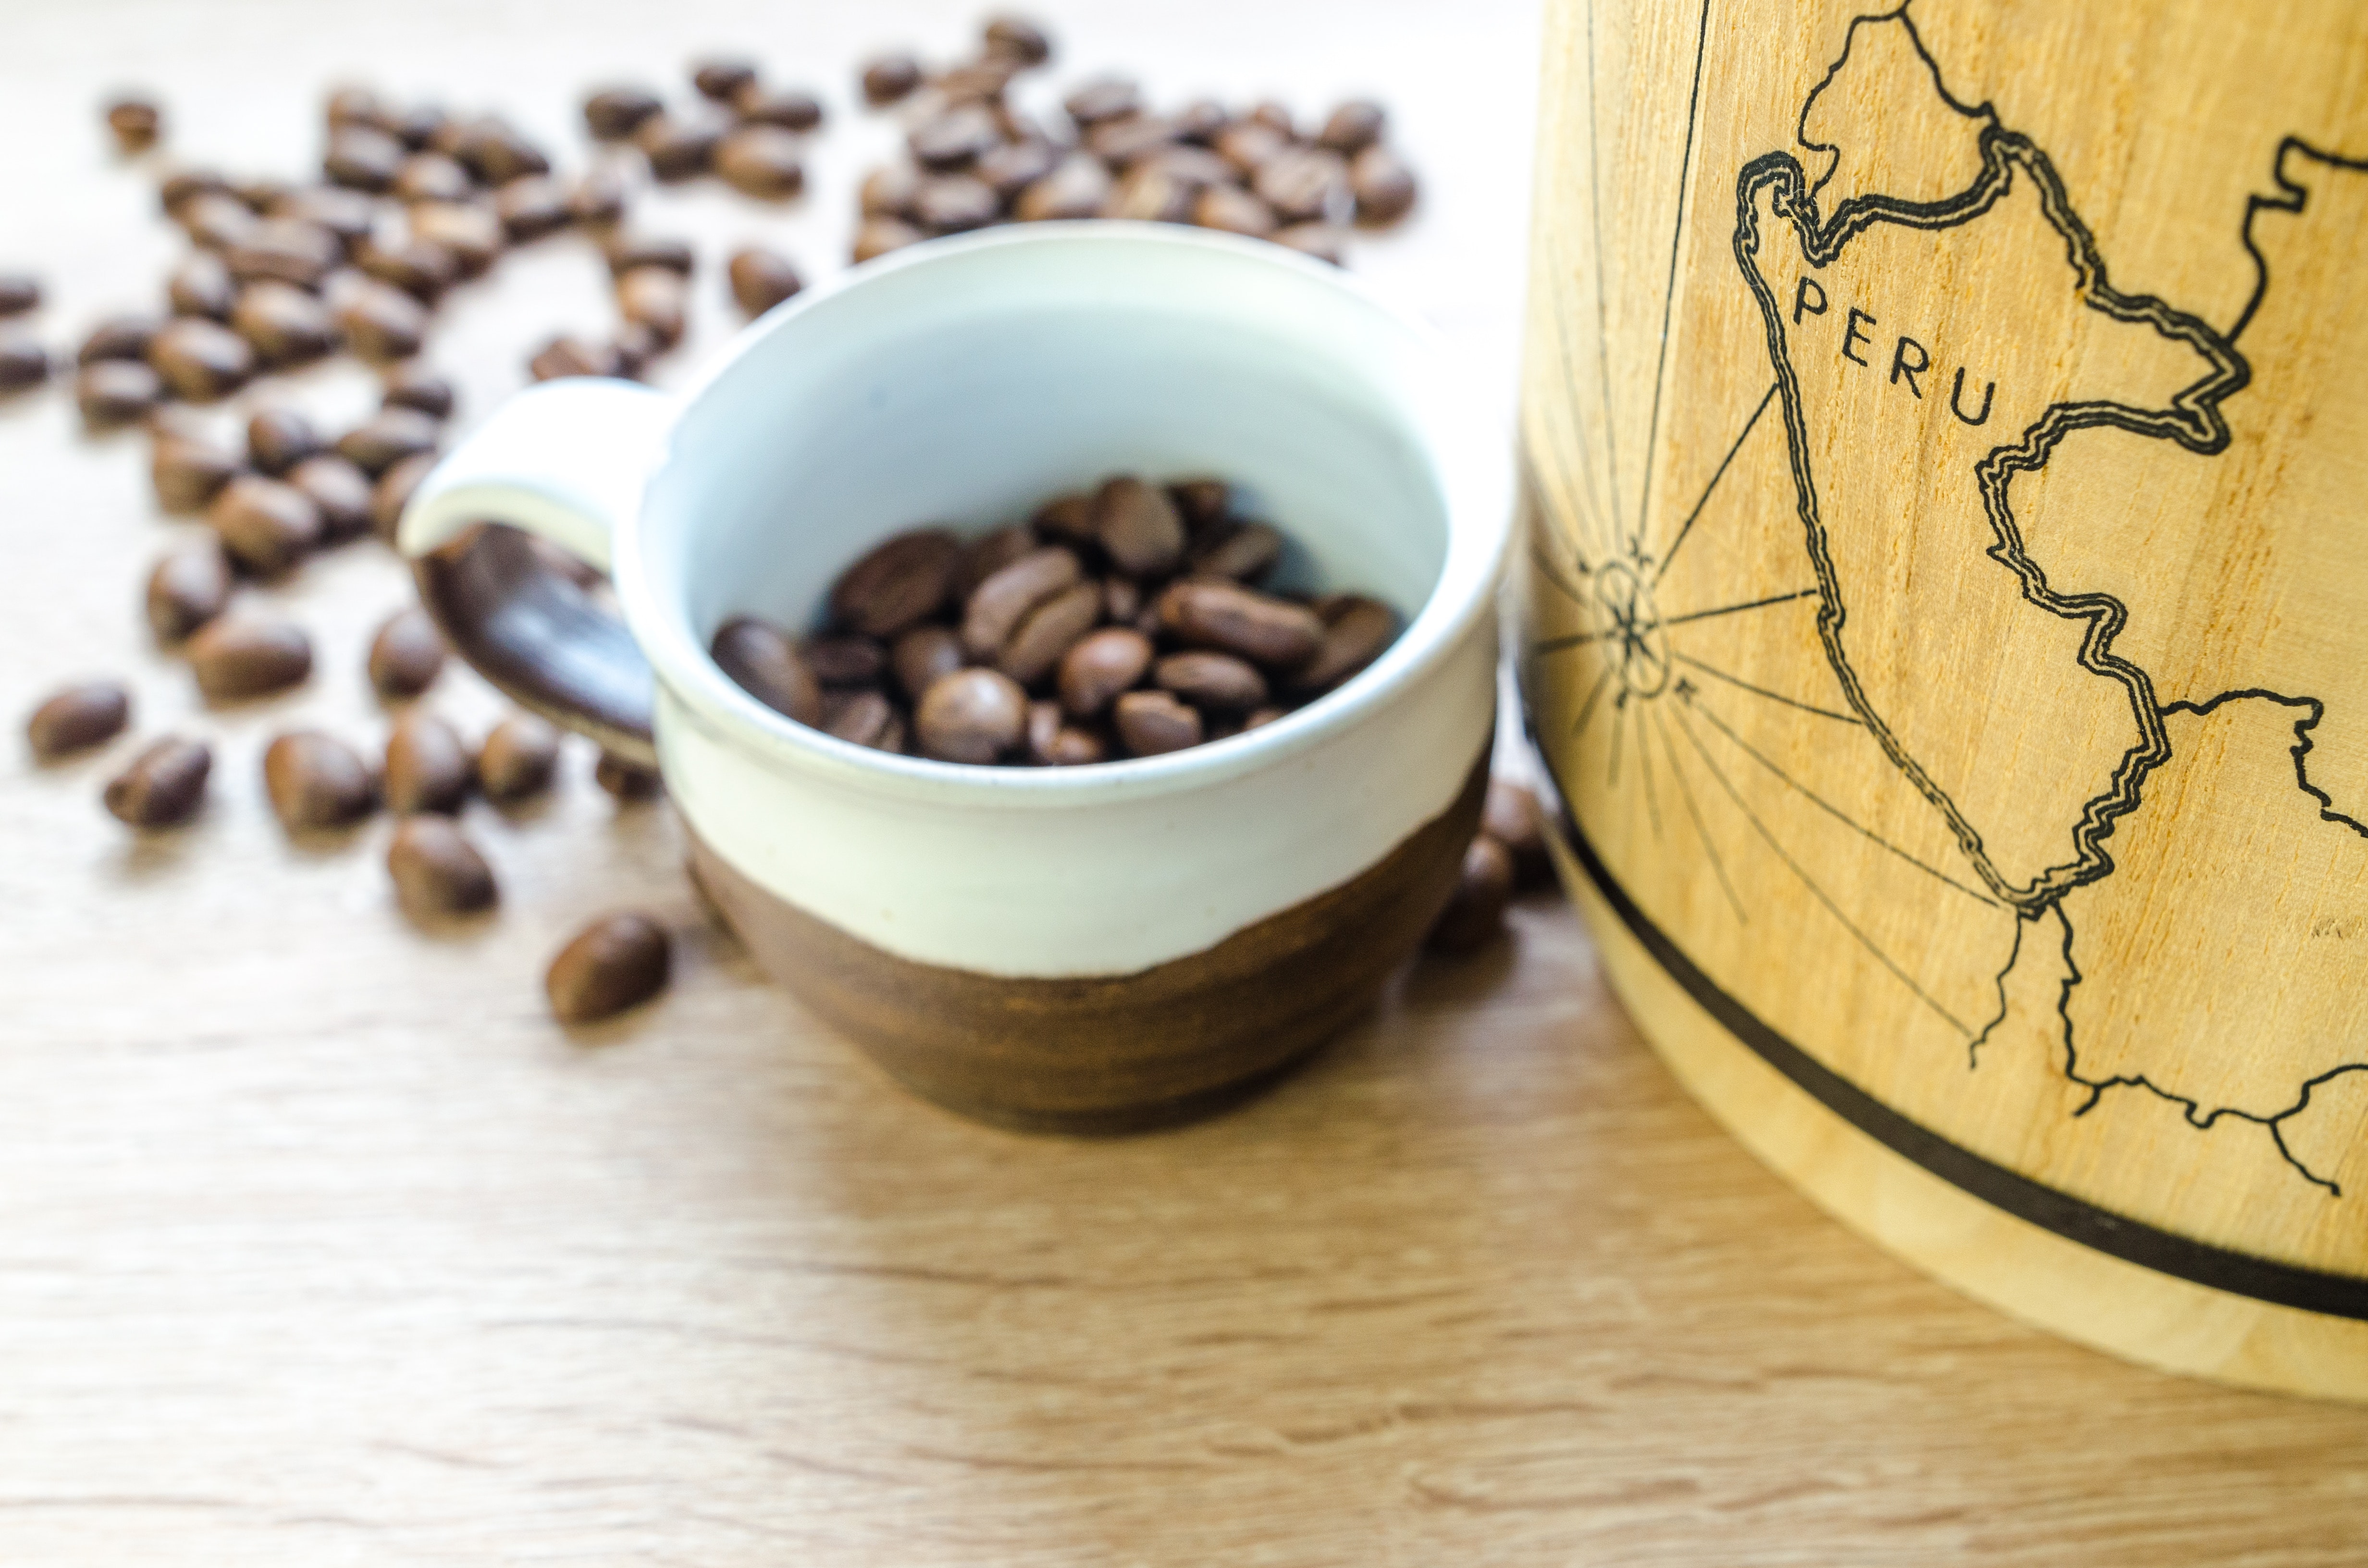
food, superfood, caffeine, bowl, cup, ingredient, plant, jamaican blue mountain coffee, cuisine, Java coffee